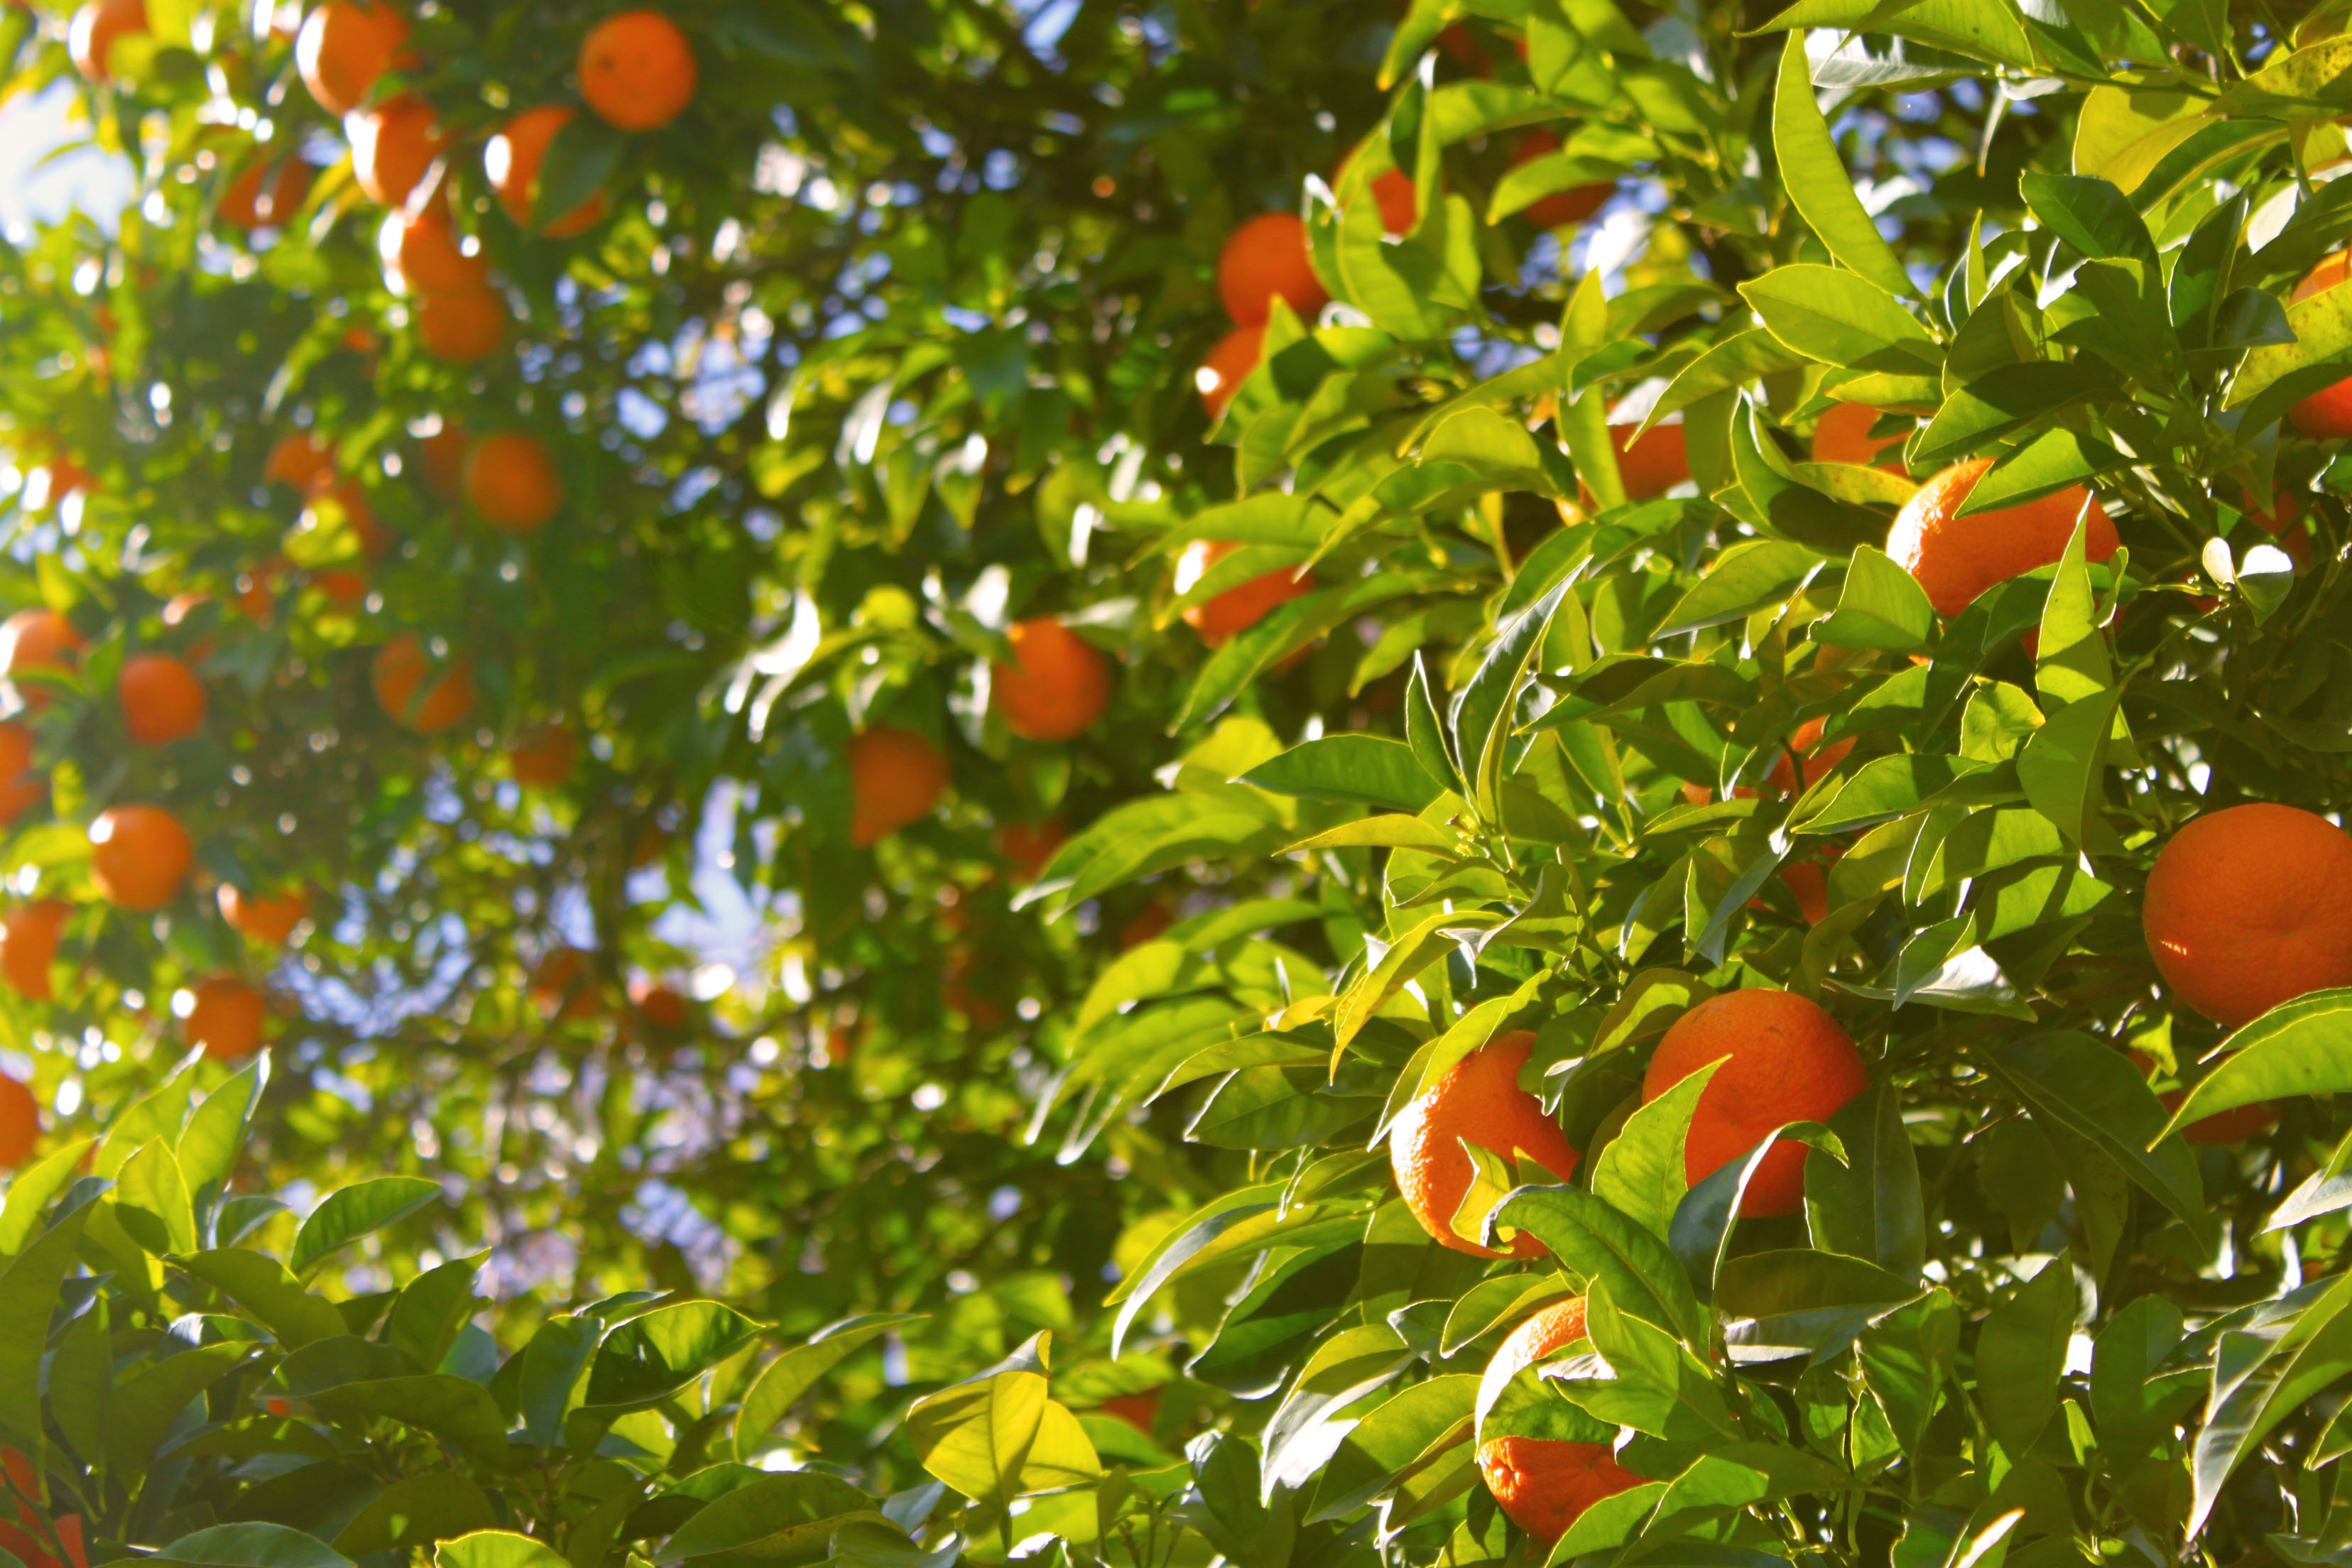
tree, branch, plant, fruit, leaf, flower, orange, orange tree, food, produce, evergreen, shrub, tangerine, citrus, flowering plant, malpighia, bitter orange, land plant